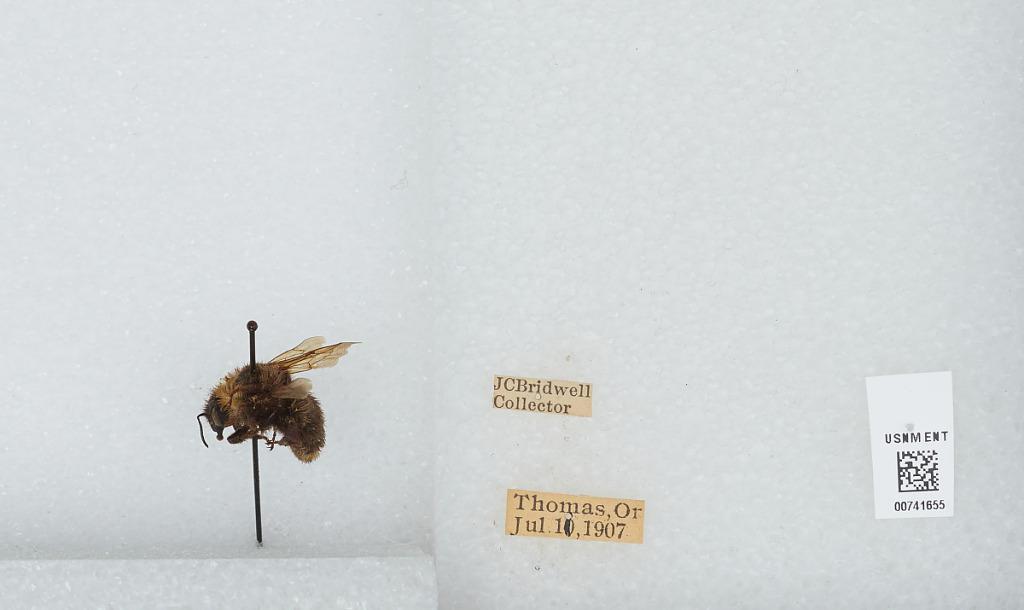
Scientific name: Bombus (Bombus) occidentalis Greene
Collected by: J. Bridwell
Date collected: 1907-7-7
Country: United States
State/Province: Oregon